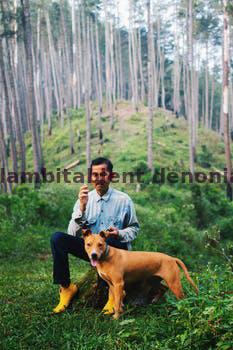
Label: Watermark